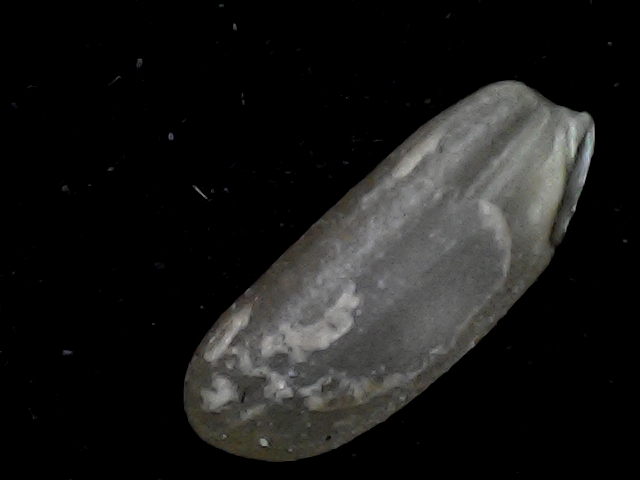
Rice variety: BD76